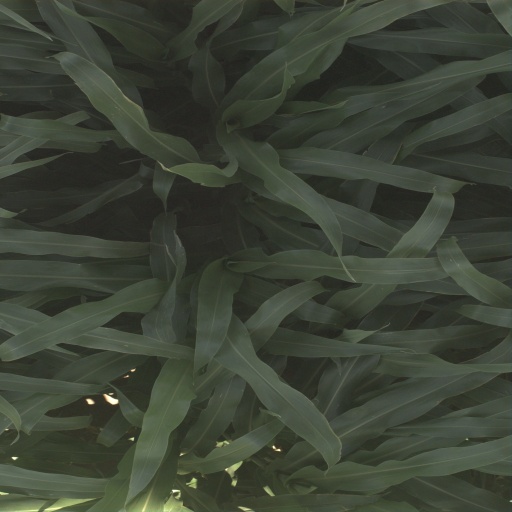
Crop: sorghum